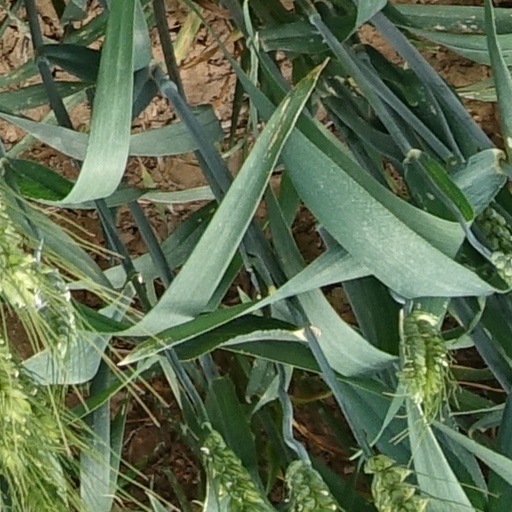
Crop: wheat